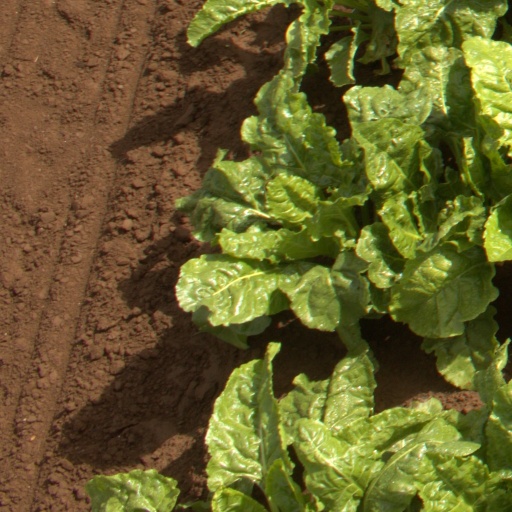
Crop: sugar beet